Rocket-propelled grenade

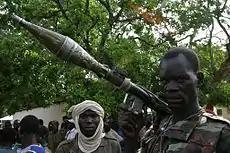
A rebel in the northern Central African Republic holding a loaded RPG

Soviet RPGs were used extensively during the Vietnam War (by the Vietnam People's Army and Vietcong), as well as during the Soviet invasion of Afghanistan by the Mujahideen and against South Africans in Angola and Namibia (formerly South West Africa) by SWAPO guerillas during what the South Africans called the South African Border War. In the 2000s, they were still being used widely in conflict areas such as Chechnya, Iraq, and Sri Lanka. Militants have also used RPGs against helicopters: Taliban fighters shot down U.S. CH-47 Chinook helicopters in June 2005 and August 2011; and Somali militiamen shot down two U.S. UH-60 Black Hawk helicopters during the Battle of Mogadishu in 1993.